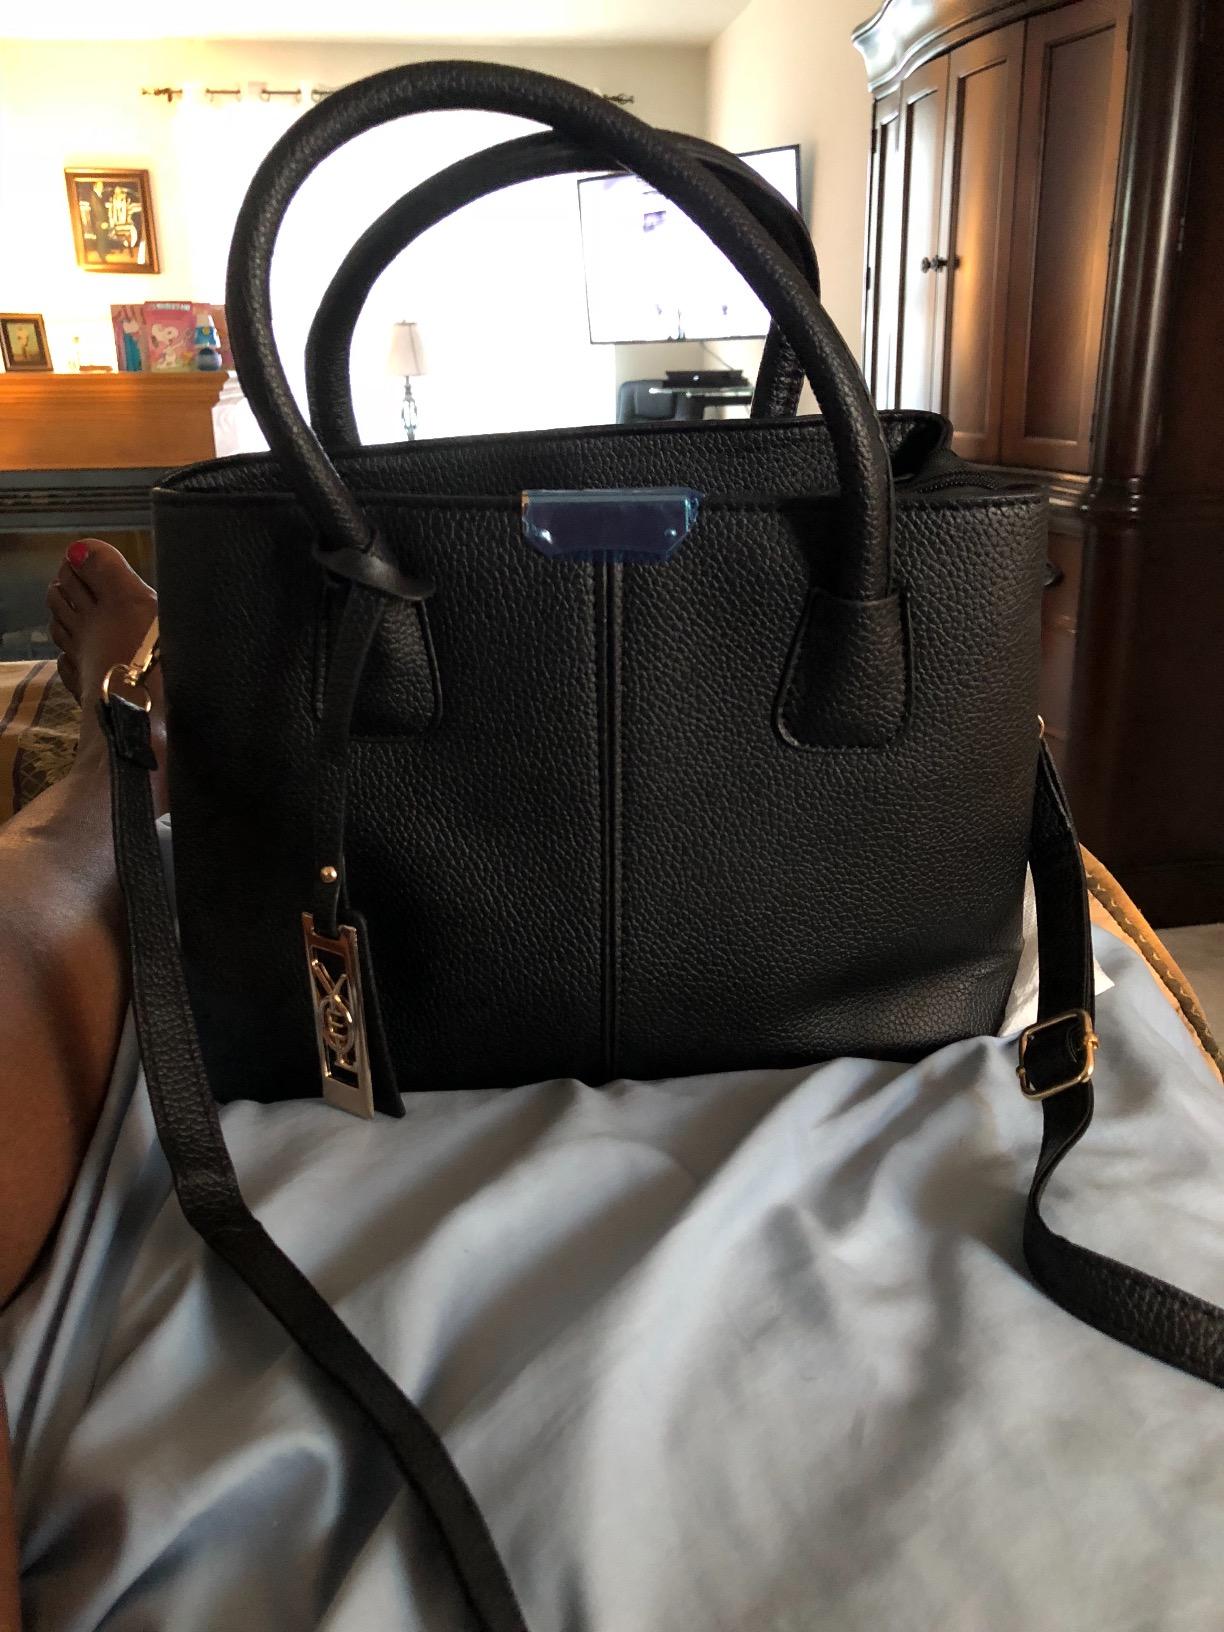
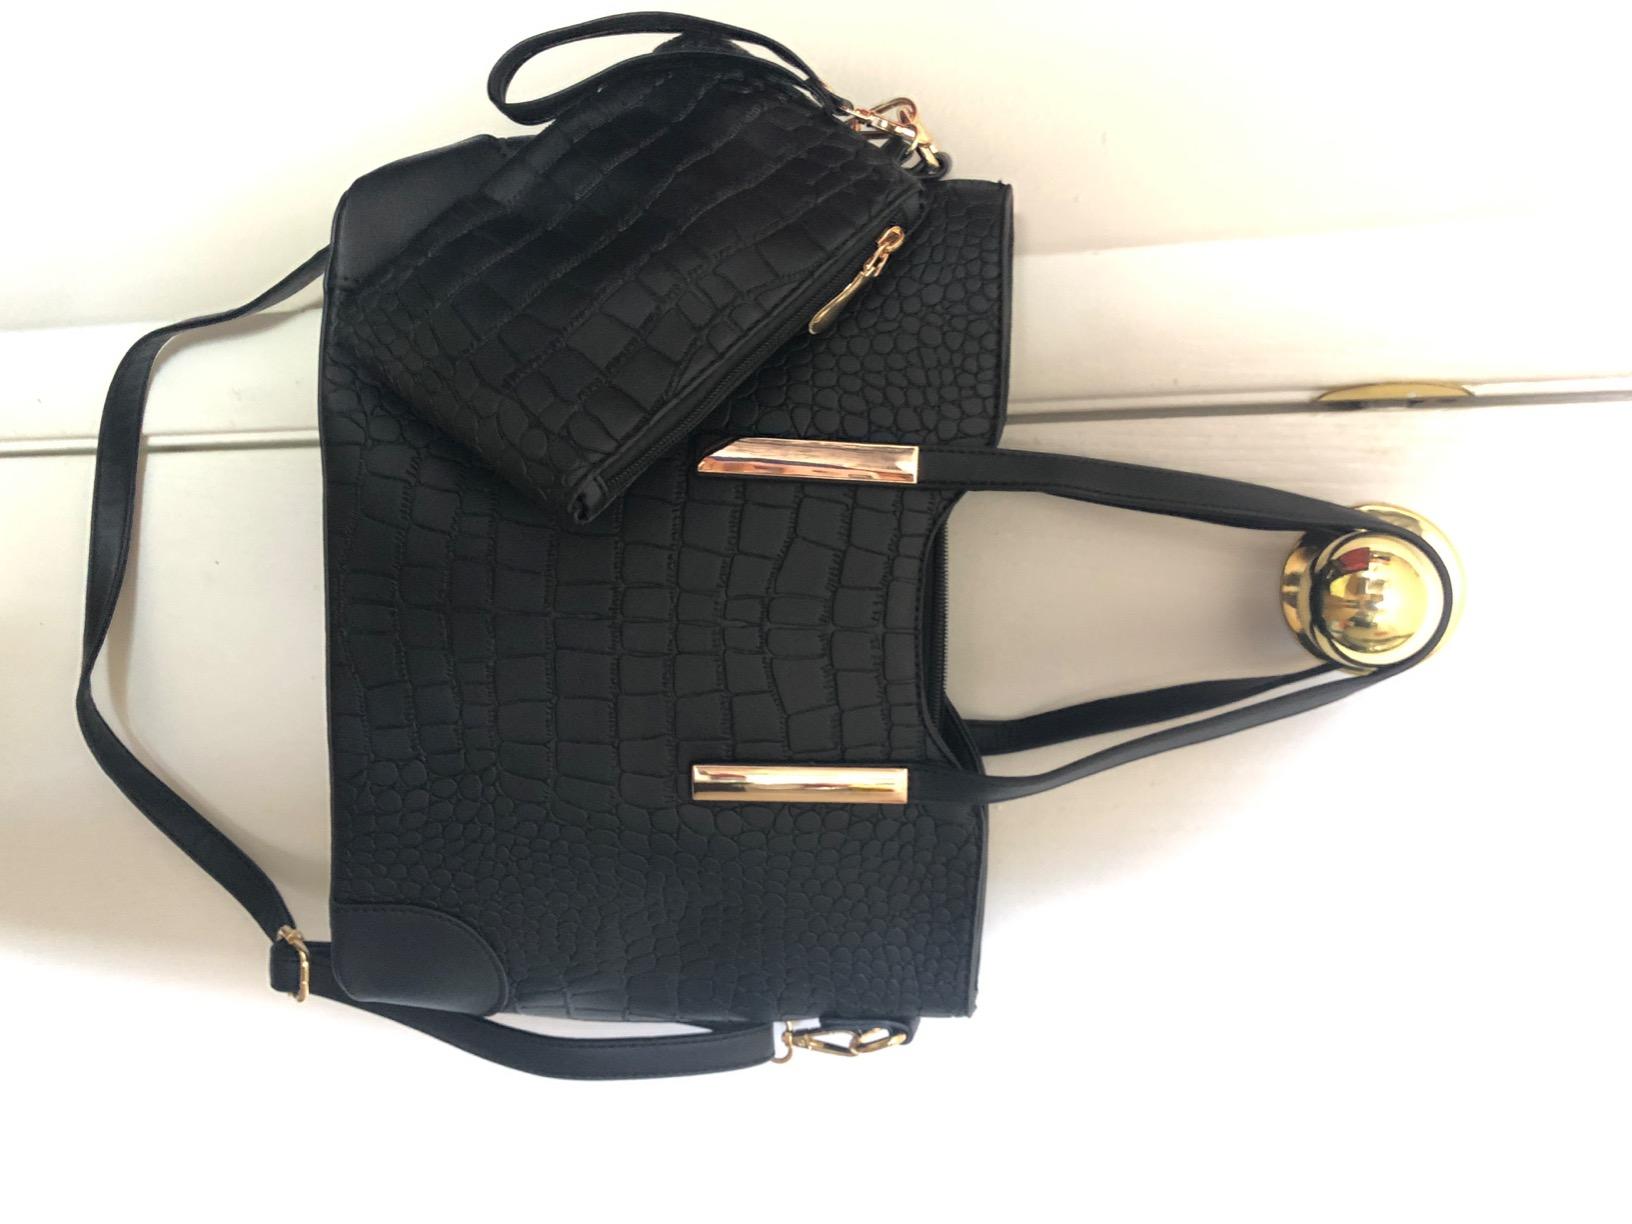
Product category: accessories_handbag
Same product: no